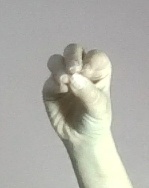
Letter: ha